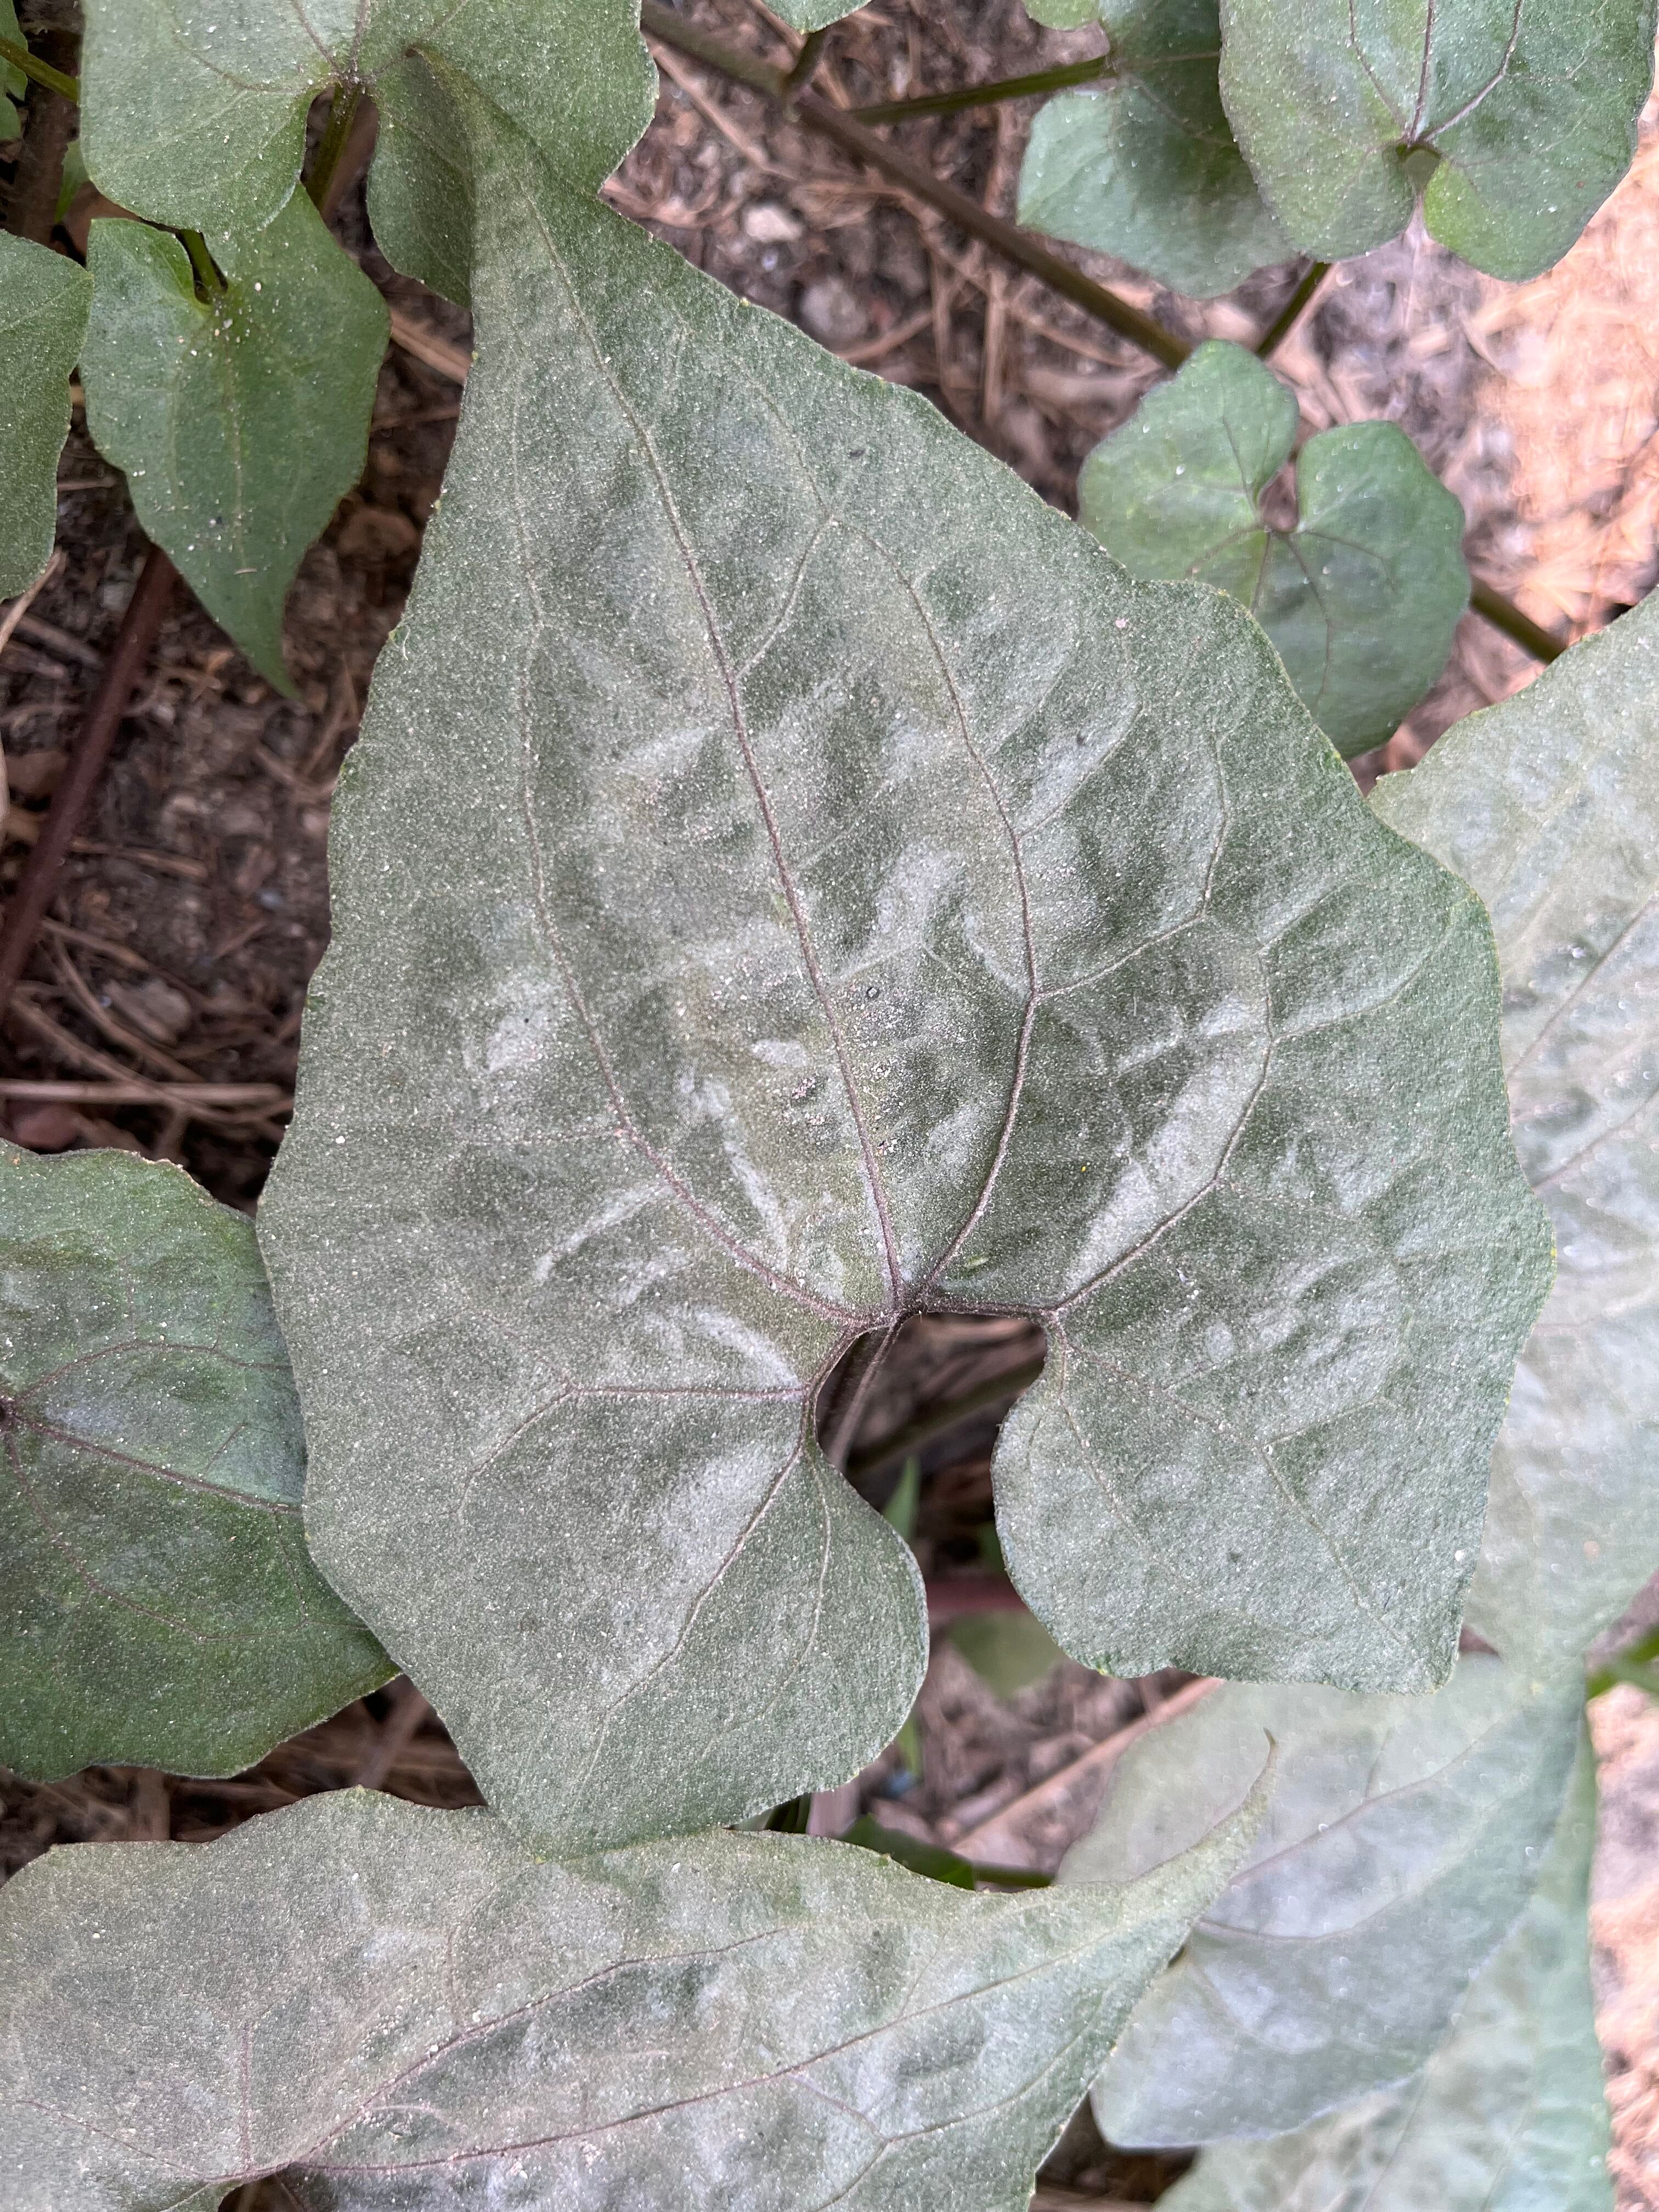
Plant species: mikania-micrantha